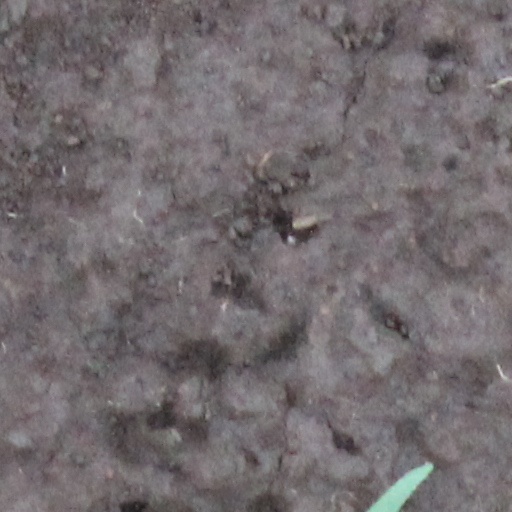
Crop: wheat